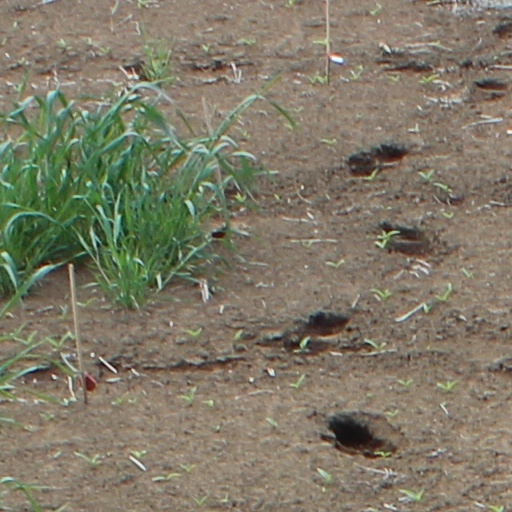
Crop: wheat